Question: Please indicate a possible affordance area of the hold_knife that can be used for holding
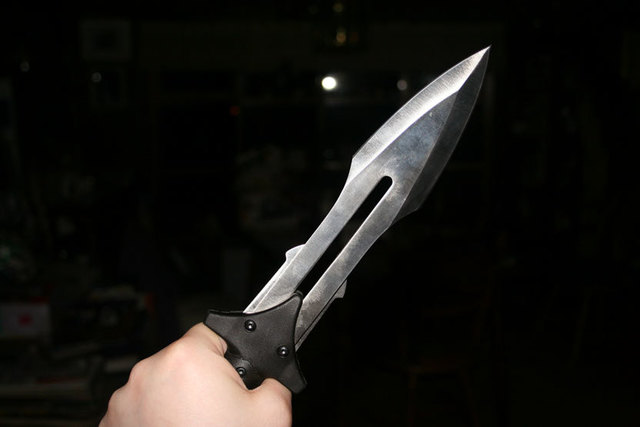
Answer: [167.579, 290.881, 307.877, 425.806]